Talc

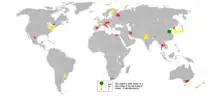
Talc output in 2005

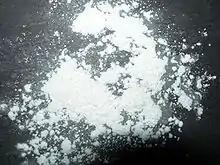
Talcum powder

Talc is a common metamorphic mineral in metamorphic belts that contain ultramafic rocks, such as soapstone (a high-talc rock), and within whiteschist and blueschist metamorphic terranes. Prime examples of whiteschists include the Franciscan Metamorphic Belt of the western United States, the western European Alps especially in Italy, certain areas of the Musgrave Block, and some collisional orogens such as the Himalayas, which stretch along Pakistan, India, Nepal, and Bhutan.